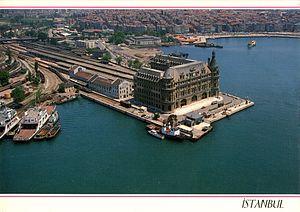
La gare de Haydarpaşa est une gare historique interurbaine, dont le trafic est suspendu depuis 2010 suite à un important incendie. Jusqu'alors, c'était une plaque tournante du transport à Istanbul, située à Haydarpaşa sur la rive asiatique de la ville. En termes de trafic, c'était la plus importante de Turquie et du Moyen-Orient. Elle disposait également de connexions au réseau de transport de la ville comprenant bus et ferrys. Une ligne du tramway d'Istanbul se trouve à quelques rues au sud de la gare.